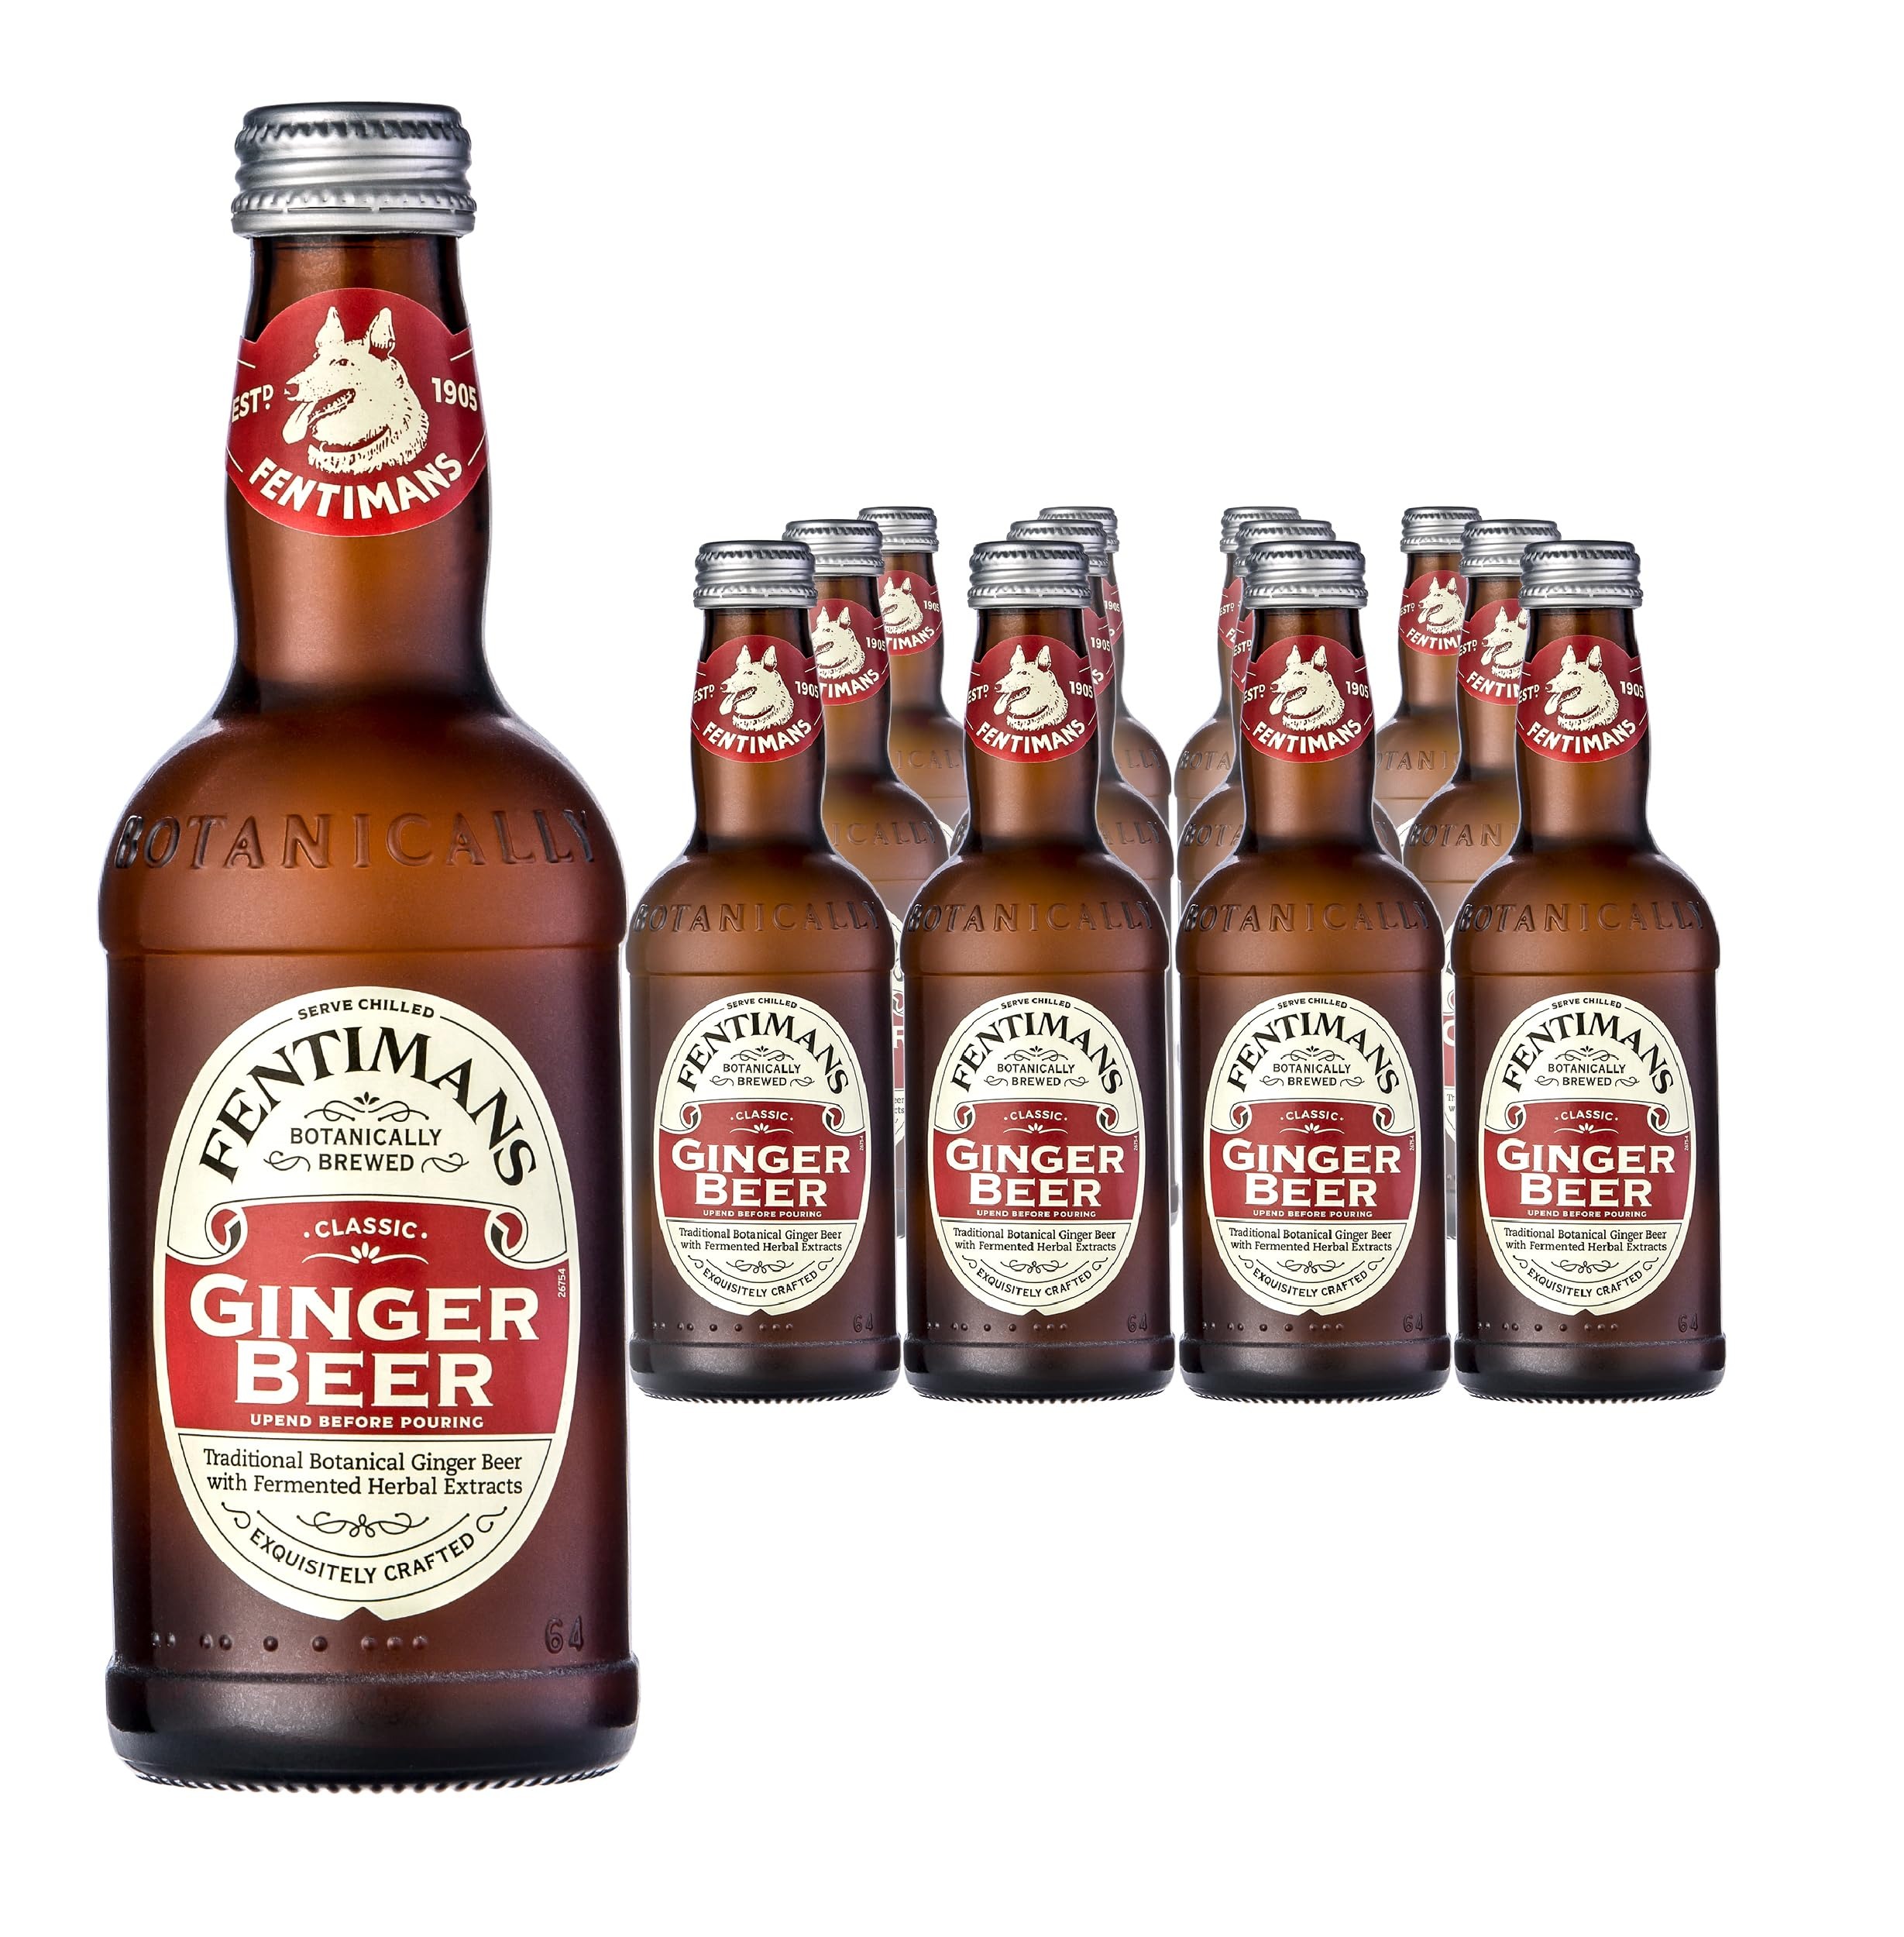
Item Name: Fentimans Ginger Beer 275ml (Pack of 12)
Bullet Point 1: Ginger Beer Flavor: This ginger beer has a refreshing ginger flavor that is perfect for sipping.
Bullet Point 2: Dark Colored Can: The can is dark colored to give it a classic beer look.
Bullet Point 3: 12 Pack: This is a pack of 12 cans so you have plenty for sharing.
Bullet Point 4: Light Carbonation: The ginger beer has light carbonation that makes it easy to drink.
Bullet Point 5: Made in the UK: This ginger beer is made in the UK using quality ingredients.
Value: 111.59
Unit: Fl Oz

Price: 57.01